Whitlawburn

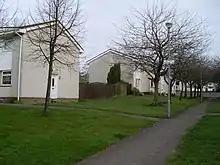
cottage flats off Western Road

In 2016, plans which had been in proposed some years earlier were approved to further improve the area by replacing the less popular flats in the eastern part of the scheme with new houses; this followed confirmation that parts of the district were among the most deprived communities in the country according to the 2016 Scottish index of multiple deprivation. When the East Whitlawburn Tenants Management Cooperative handed their managed properties back to council control in 2013, the datazone was in the bottom 0.5% in Scotland for deprivation. By 2019, demolition of some blocks was in progress and local construction firm CCG had drawn up plans for the replacement homes, with a planned completion date of 2021.